Dario Bellezza

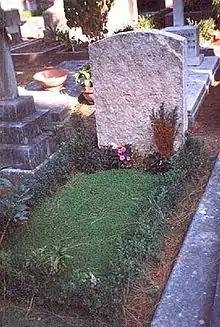
The tomb of Dario Bellezza in the non-Catholic cemetery in Rome

Bellezza won the Viareggio Prize in 1976 for "Morte segreta", the Gatto Prize in 1991 for "Invettive e licenze", the Montale Prize in 1994 for "L'avversario", and for the play "Ordalia della croce" he received the Fondi la Postora Prize in 1994.